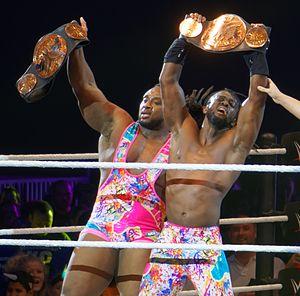
Kofi Kingston, de son vrai nom Kofi Sarkodie-Mensah, est un catcheur américano-ghanéen. Il travaille actuellement à la World Wrestling Entertainment, dans la division SmackDown.